Peter Graf von der Pahlen

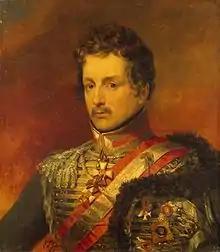
Peter von der Pahlen, painting by George Dawe

Peter Johann Christoph Graf von der Pahlen (Kauzmünde Manor, Kauzmünde (now ) - , St. Petersburg) was a Baltic German aristocrat and a general of the Imperial Russian Army.